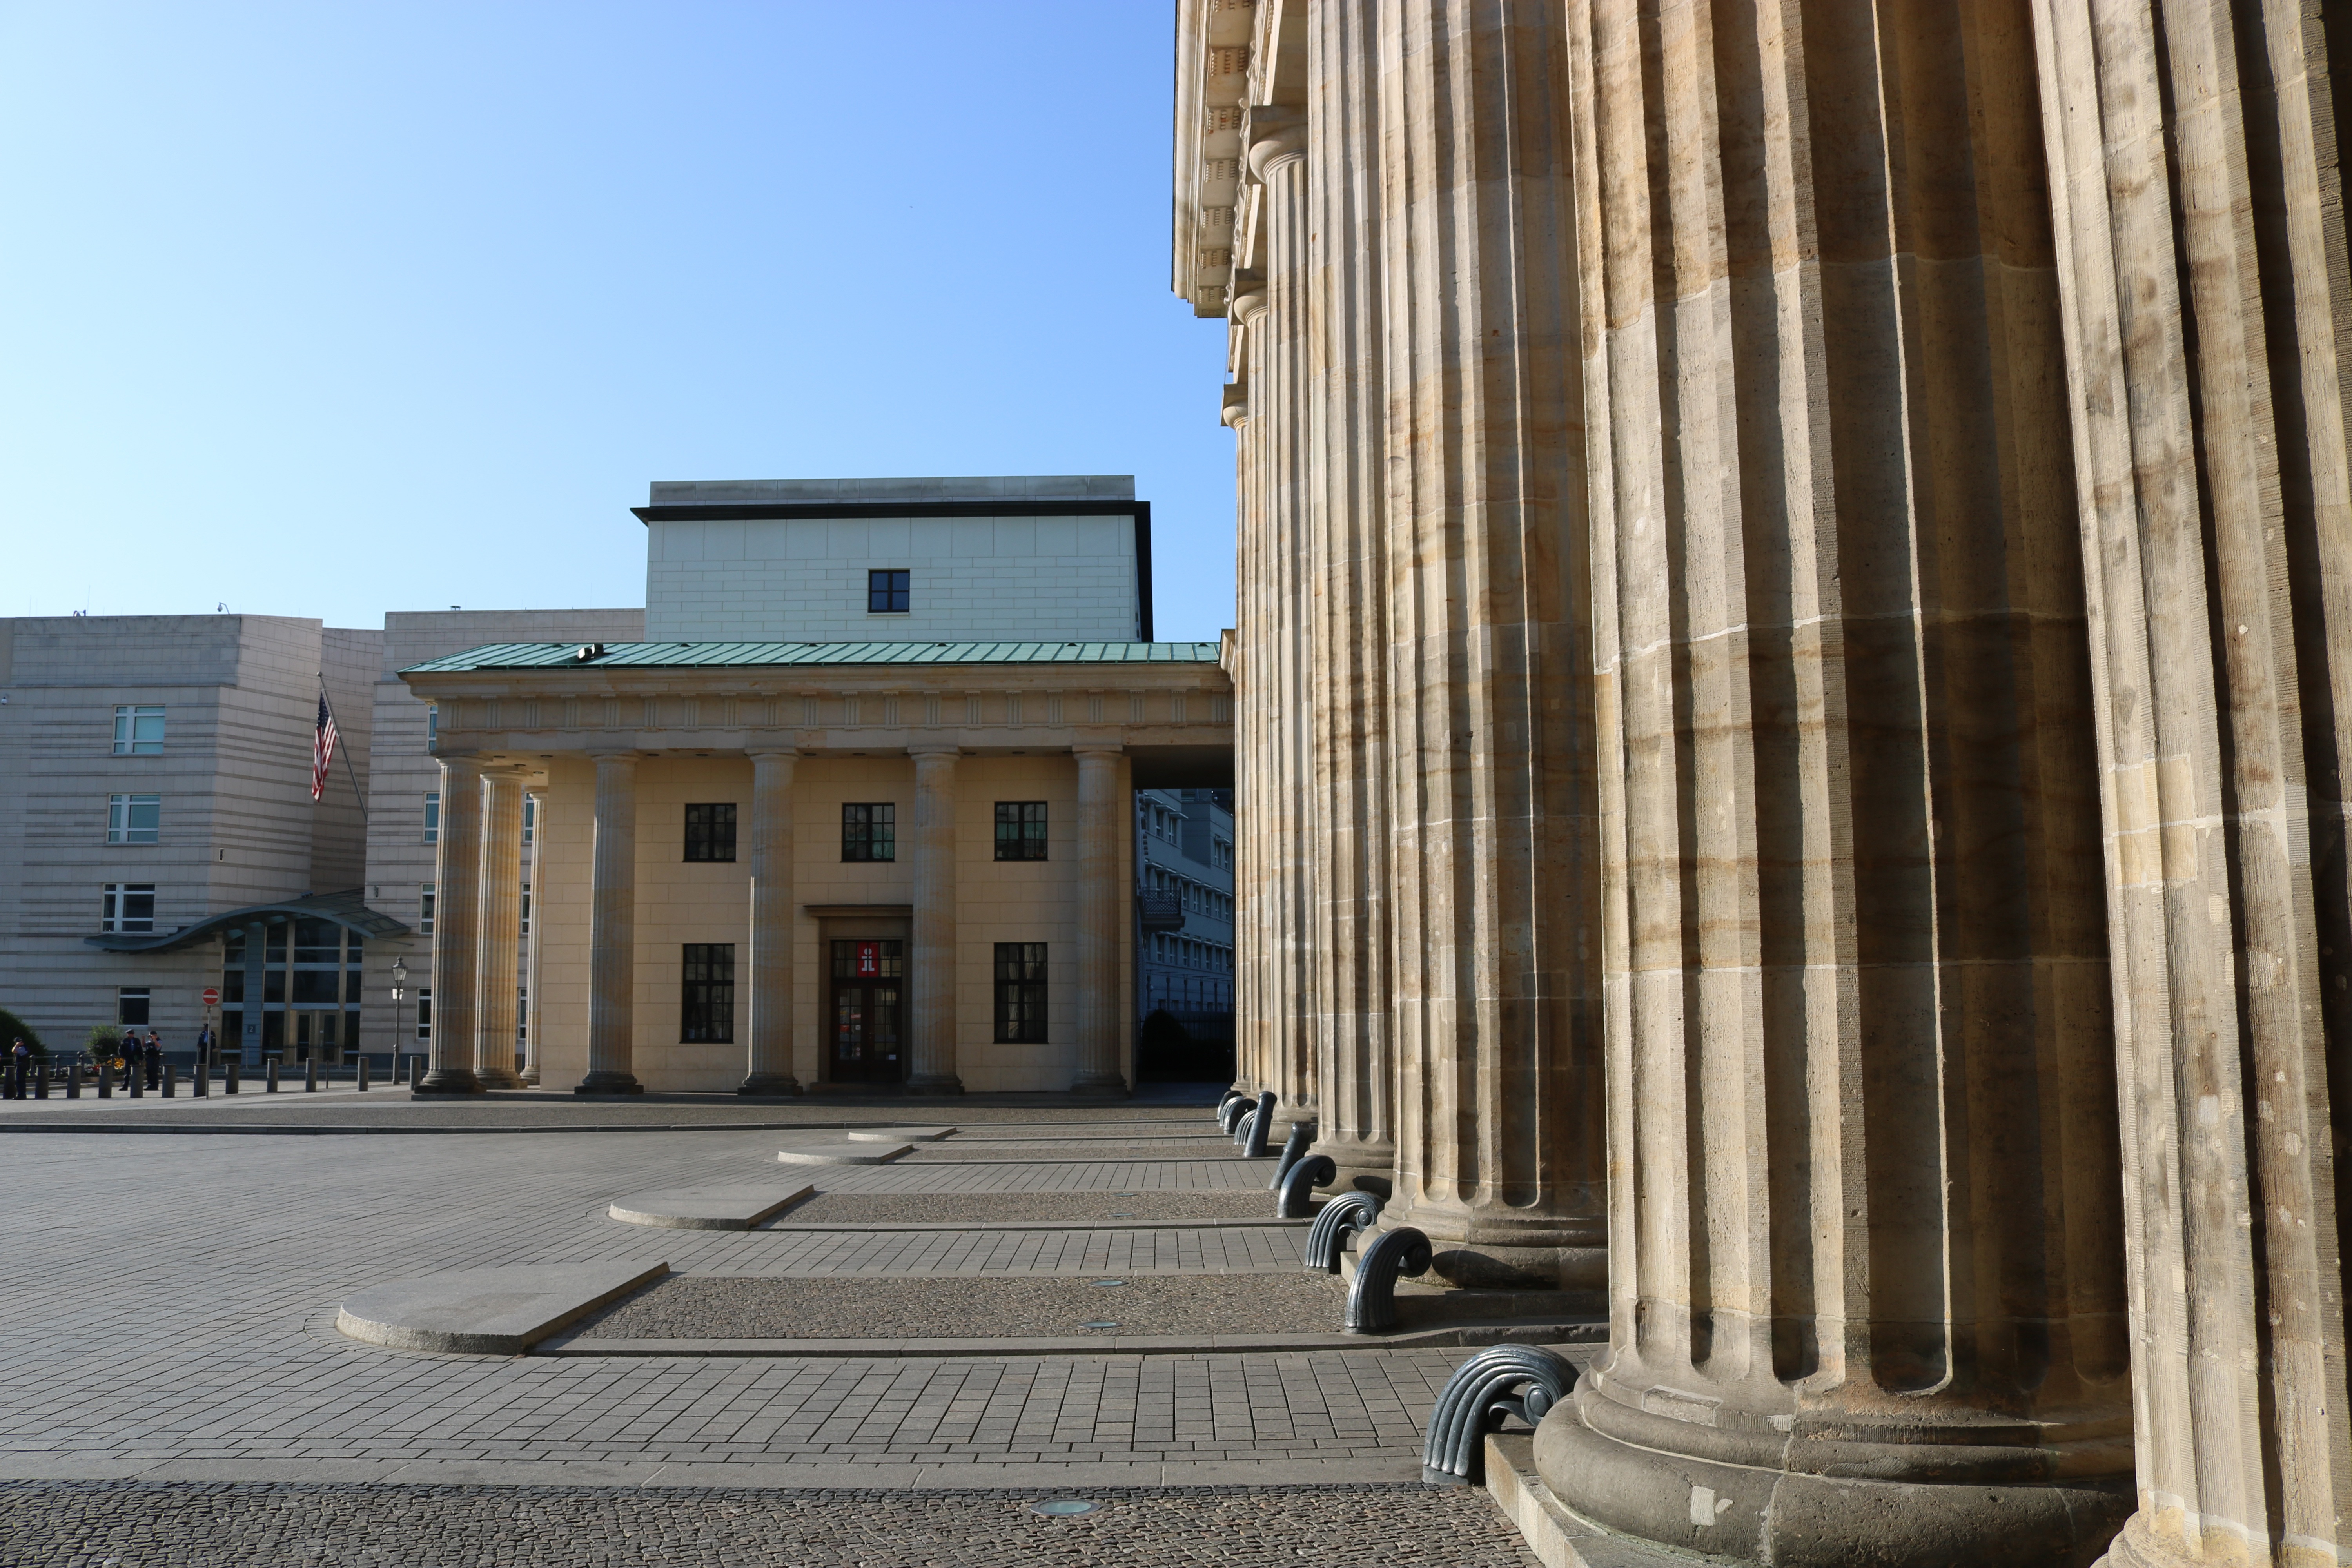
architecture, structure, building, city, downtown, column, landmark, facade, goal, capital, american, germany, berlin, tourist attraction, brandenburg, columnar, embassy, quadriga, urban area